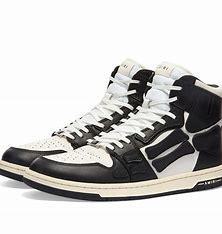
Brand: Amiri
Model: Skel Top